C8orf48

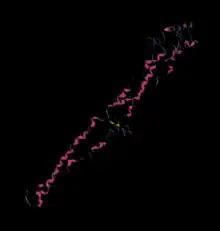

C8orf48 has various predicted post-translational modifications. These post-translational modifications include O-glycosylation, Glycation, N-linked glycosylation, Phosphorylation Sites, Yin-Yang sites, sumoylation, and SUMO interactions.